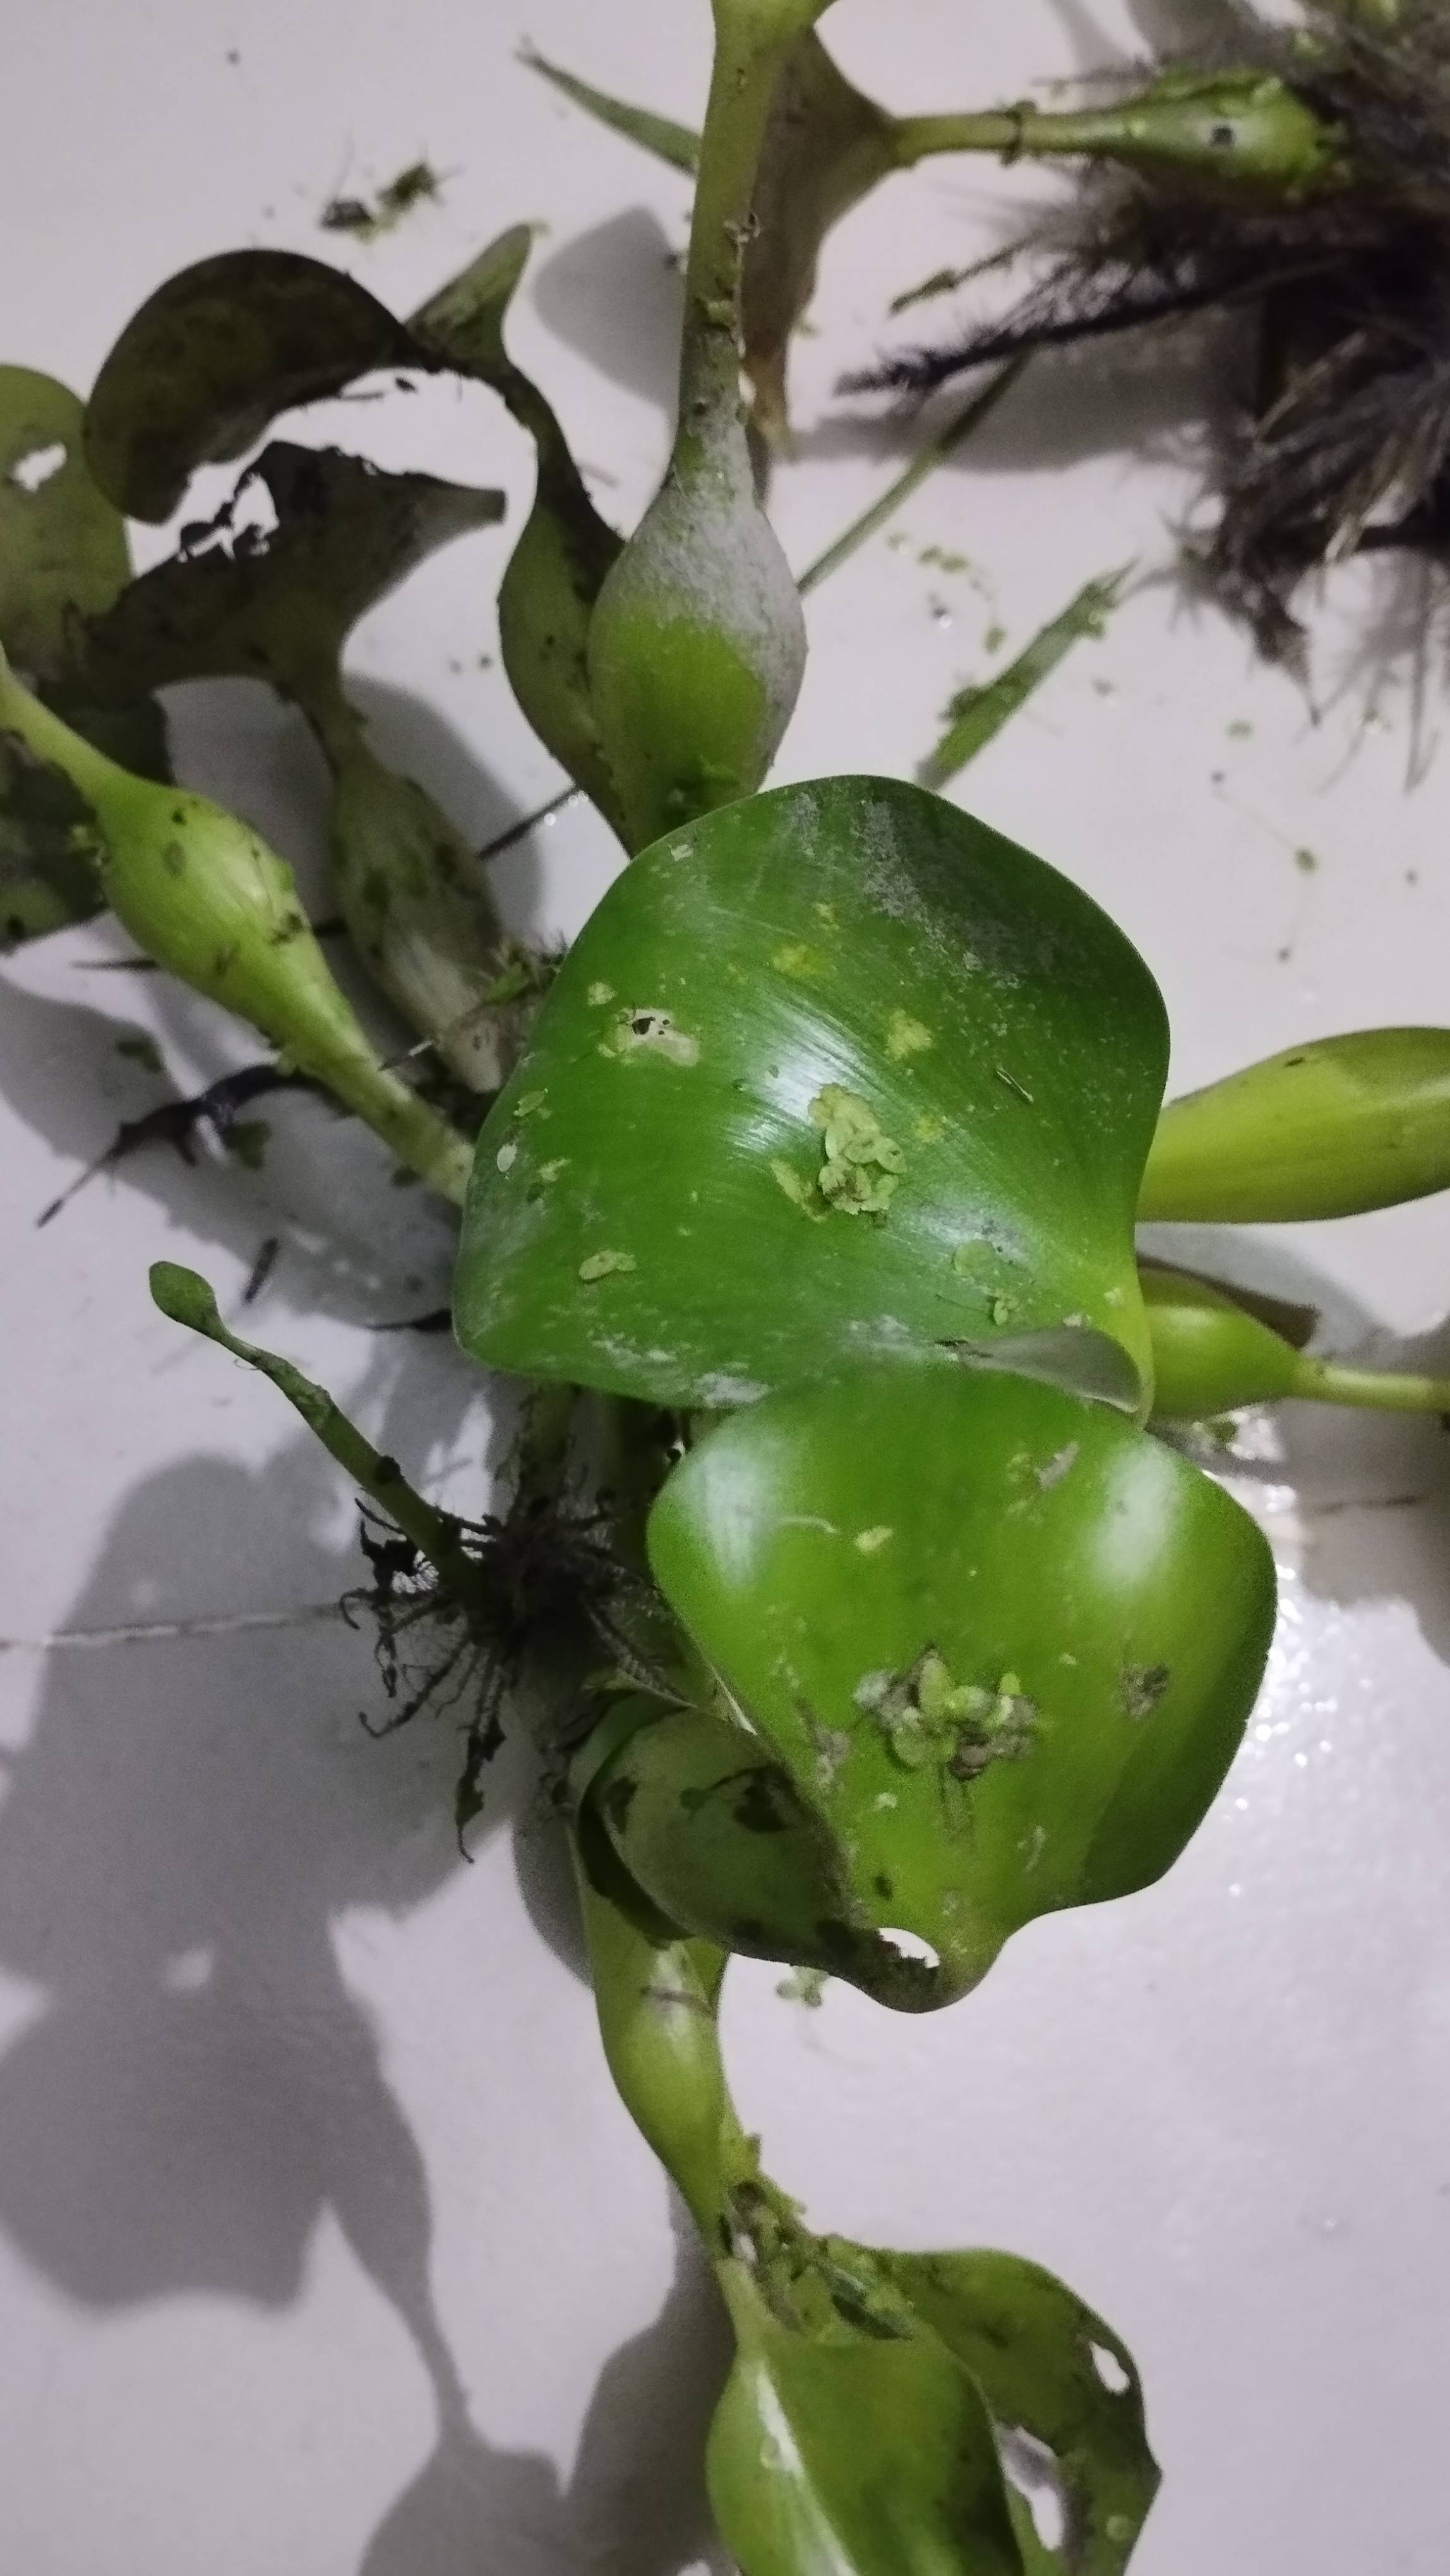
Species: Common Water Hyacinth (Eichornia crassipes)